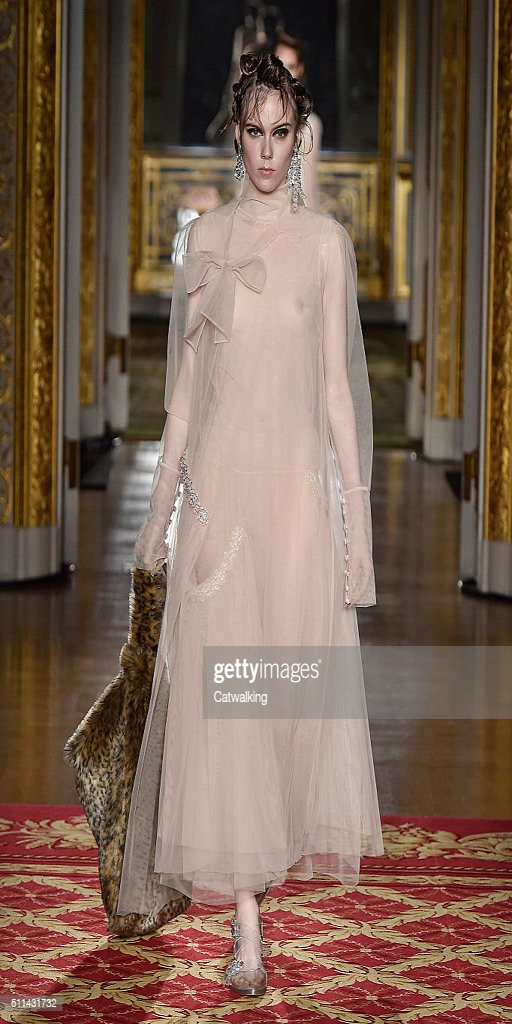
a model walks the runway at the winter fashion show during event .